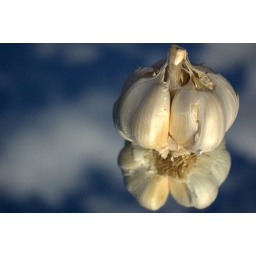
The golden garlic in the sky